Crystallin

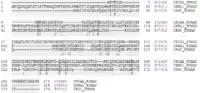

Crystallins from a vertebrate eye lens are classified into three main types: alpha, beta and gamma crystallins. These distinctions are based on the order in which they elute from a gel filtration chromatography column. These are also called ubiquitous crystallins. Beta- and gamma-crystallins (such as CRYGC) are similar in sequence, structure and domains topology, and thus have been grouped together as a protein superfamily called βγ-Crystallins. The α-crystallin family and βγ-crystallins compose the major family of proteins present in the crystalline lens. They occur in all vertebrate classes (though gamma-crystallins are low or absent in avian lenses); and delta-crystallin is found exclusively in reptiles and birds.